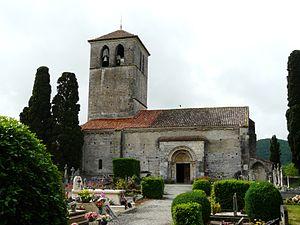
La basilique Saint-Just de Valcabrère, Haute-Garonne, France.
Valcabrère est une commune française située dans le département de la Haute-Garonne, en région Occitanie.
Bages